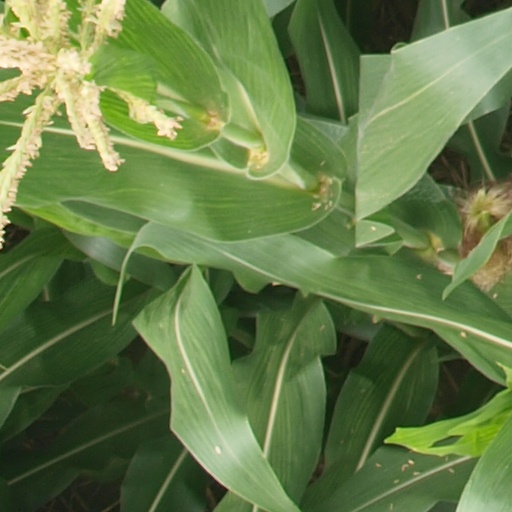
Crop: maize; corn